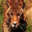
Label: leopard